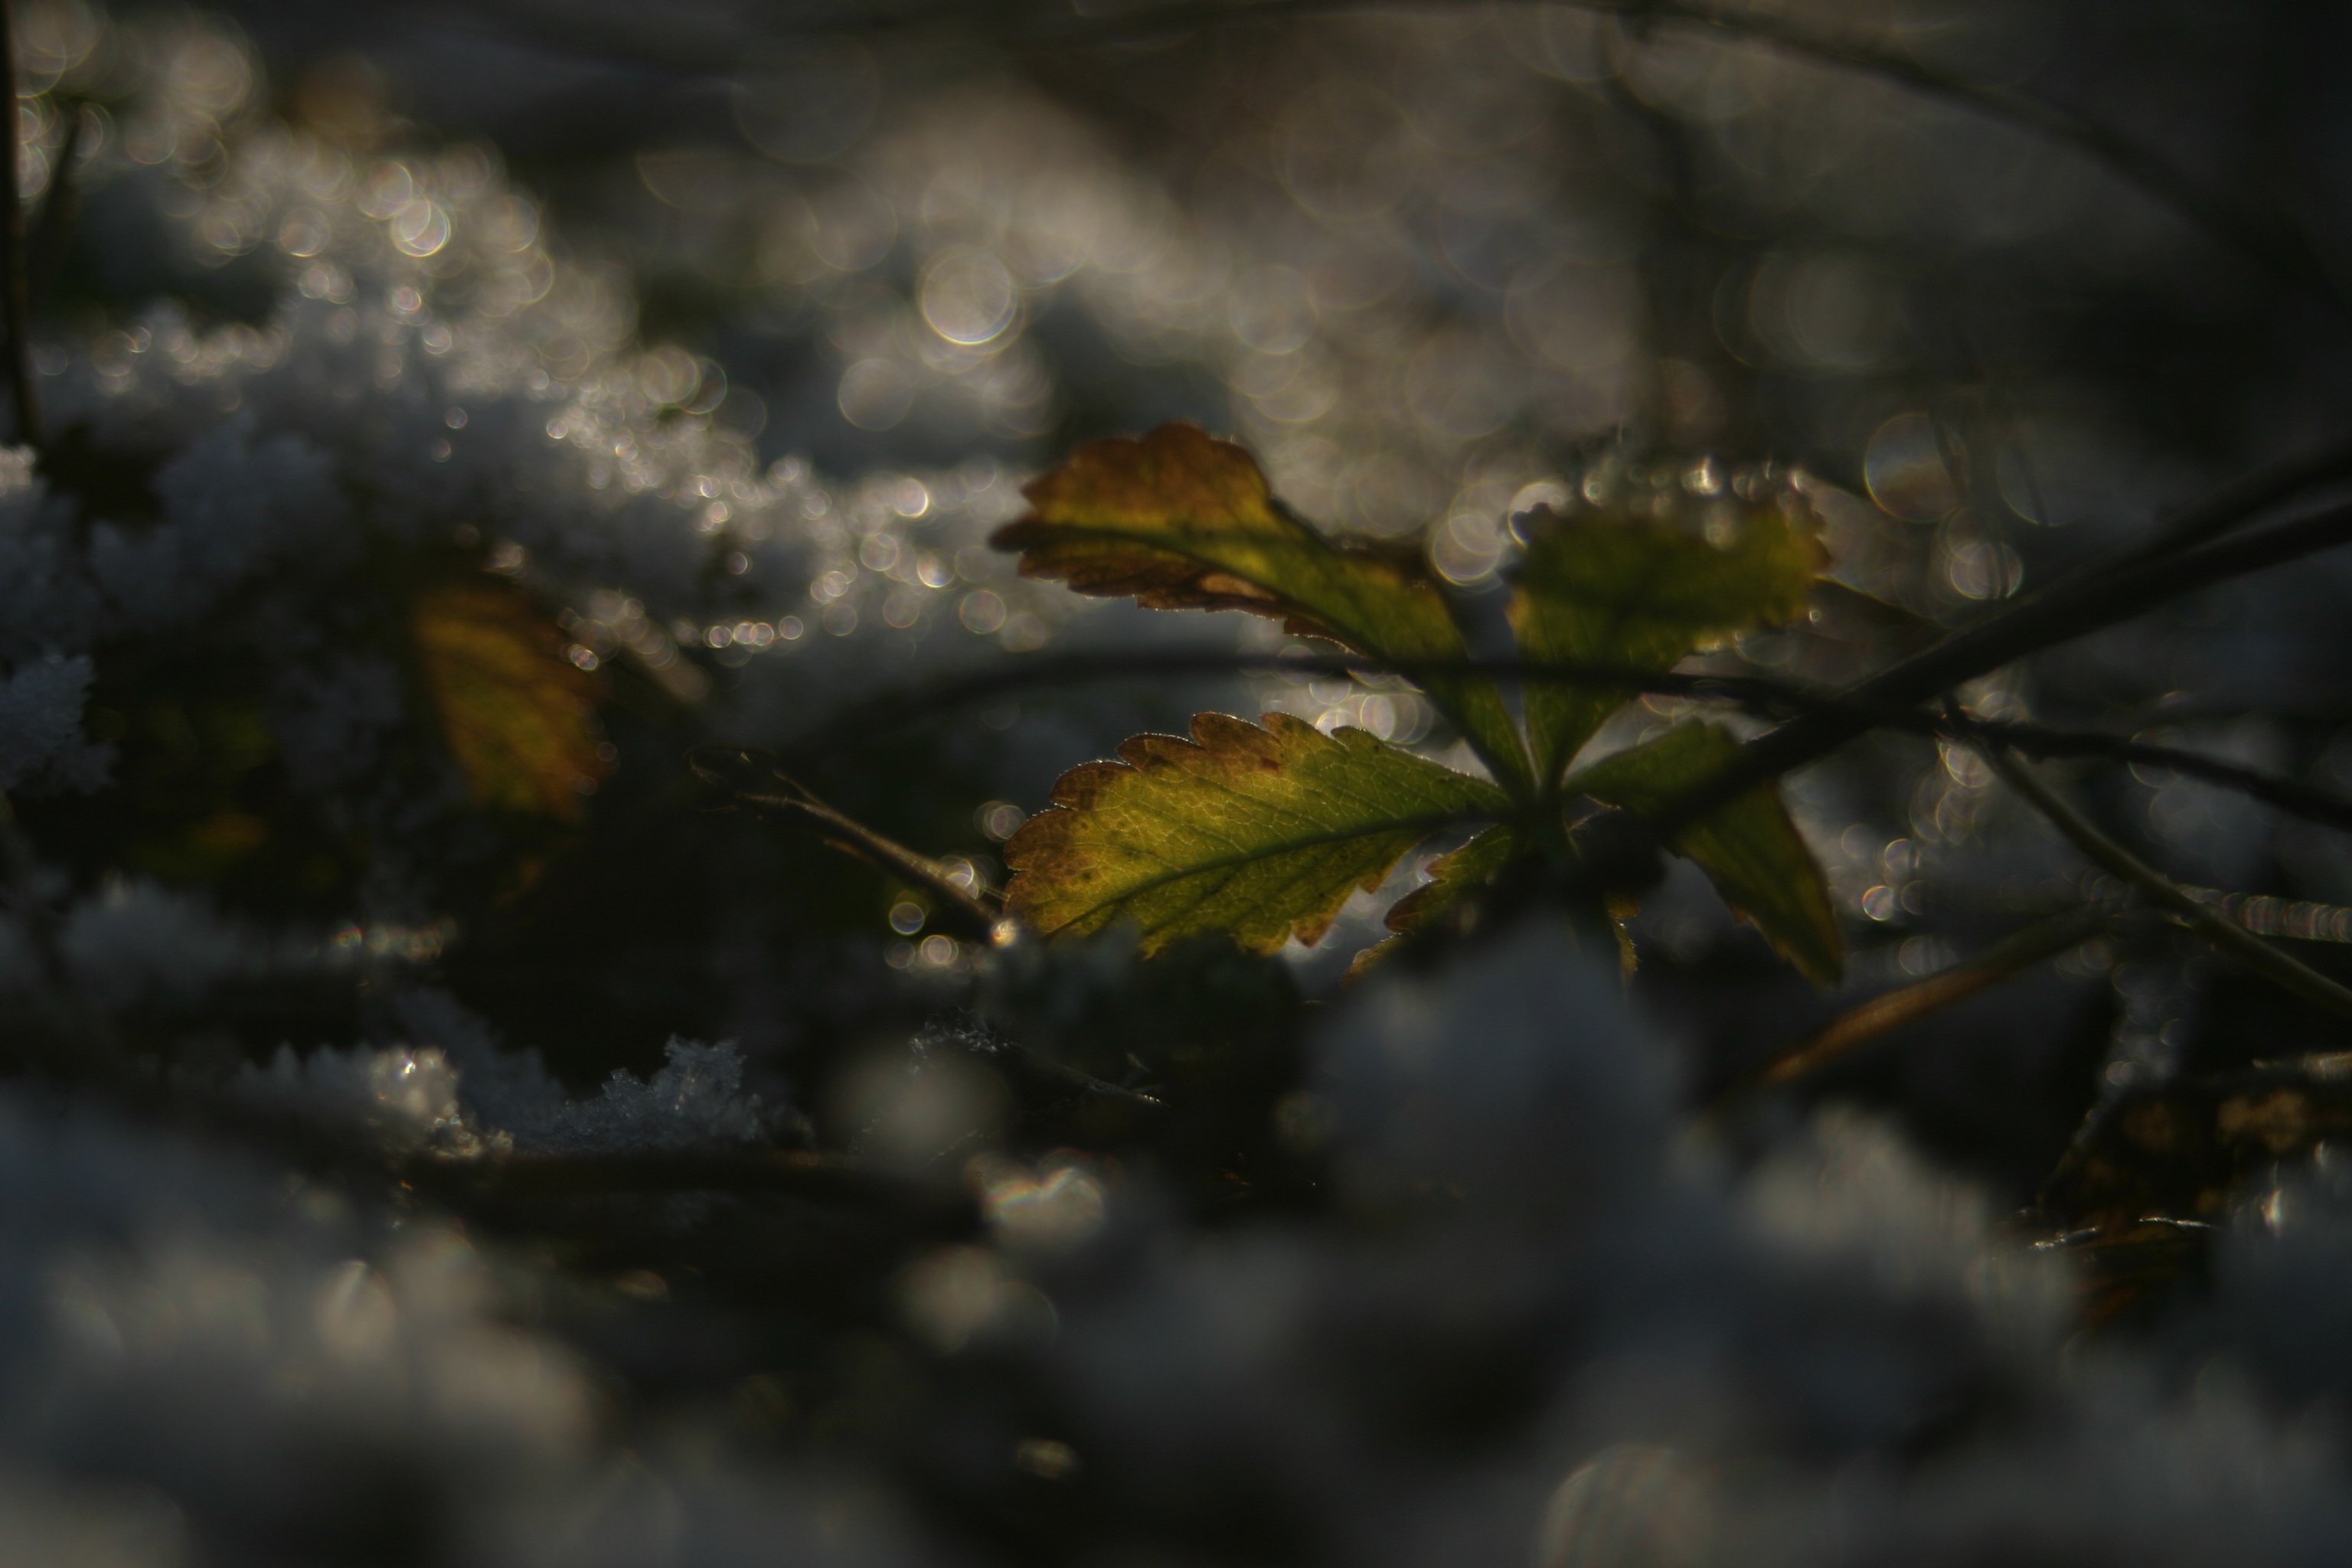
hoarfrost, sky, nature, branch, leaf, cloud, vegetation, water, tree, atmosphere, atmospheric phenomenon, twig, plant, reflection, spring, sunlight, photography, flower, forest, meteorological phenomenon, landscape, autumn, winter, night, plant stem, wildflower